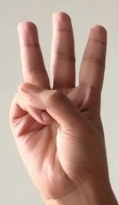
ASL sign: 6